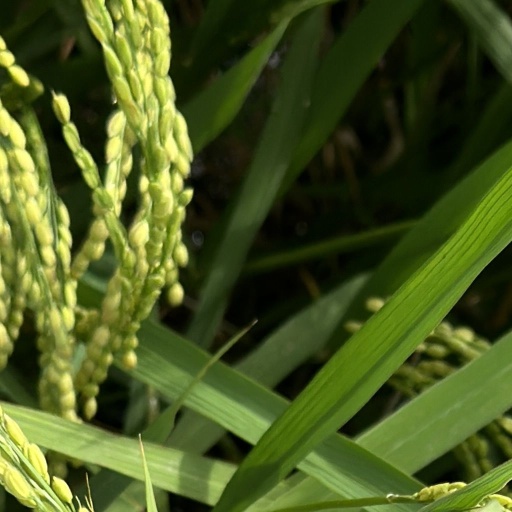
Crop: rice